Nicolaas Grevinckhoven

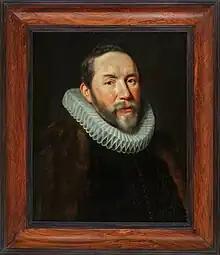
Nicolaas Grevinckhoven

Nicolaas Grevinckhoven (Grevinchovius, Grevinghoven or Grevinchoven in German sources) (died 1632) was a Dutch Protestant minister, a combative proponent of the Remonstrant party.